Silesian language

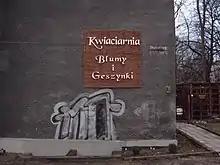
Bilingual sign in Katowice ("Katowicy"): Polish "Kwiaciarnia" ("florist") and Silesian "Blumy i Geszynki" ("flowers and gifts"). The latter also exemplifies the Germanisms in Silesian (cf. German "Blumen und Geschenke").

There have been a number of attempts at codifying the language spoken by Slavophones in Silesia. Probably the most well-known was undertaken by Óndra Łysohorsky when codifying the Lachian dialects in creating the Lachian literary language in the early 20th century.